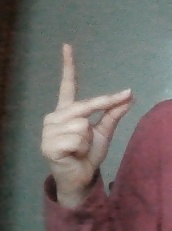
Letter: ta